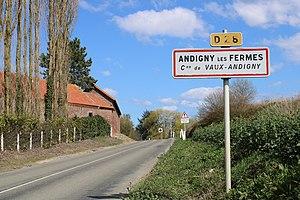
Entrée du hameau d'Andigny-les-Fermes.
Vaux-Andigny est une commune française située dans le département de l'Aisne, en région Hauts-de-France.